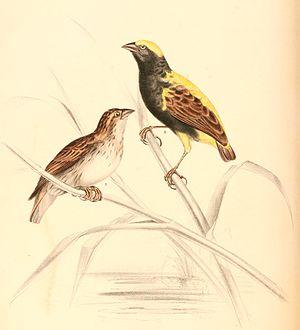
«